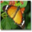
Label: butterfly